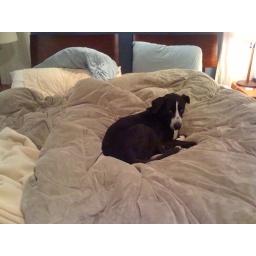
Bad dog in bed